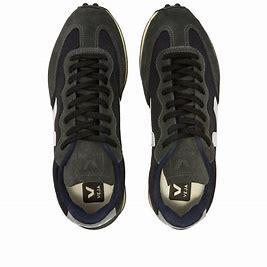
Brand: Veja
Model: RIO Branco